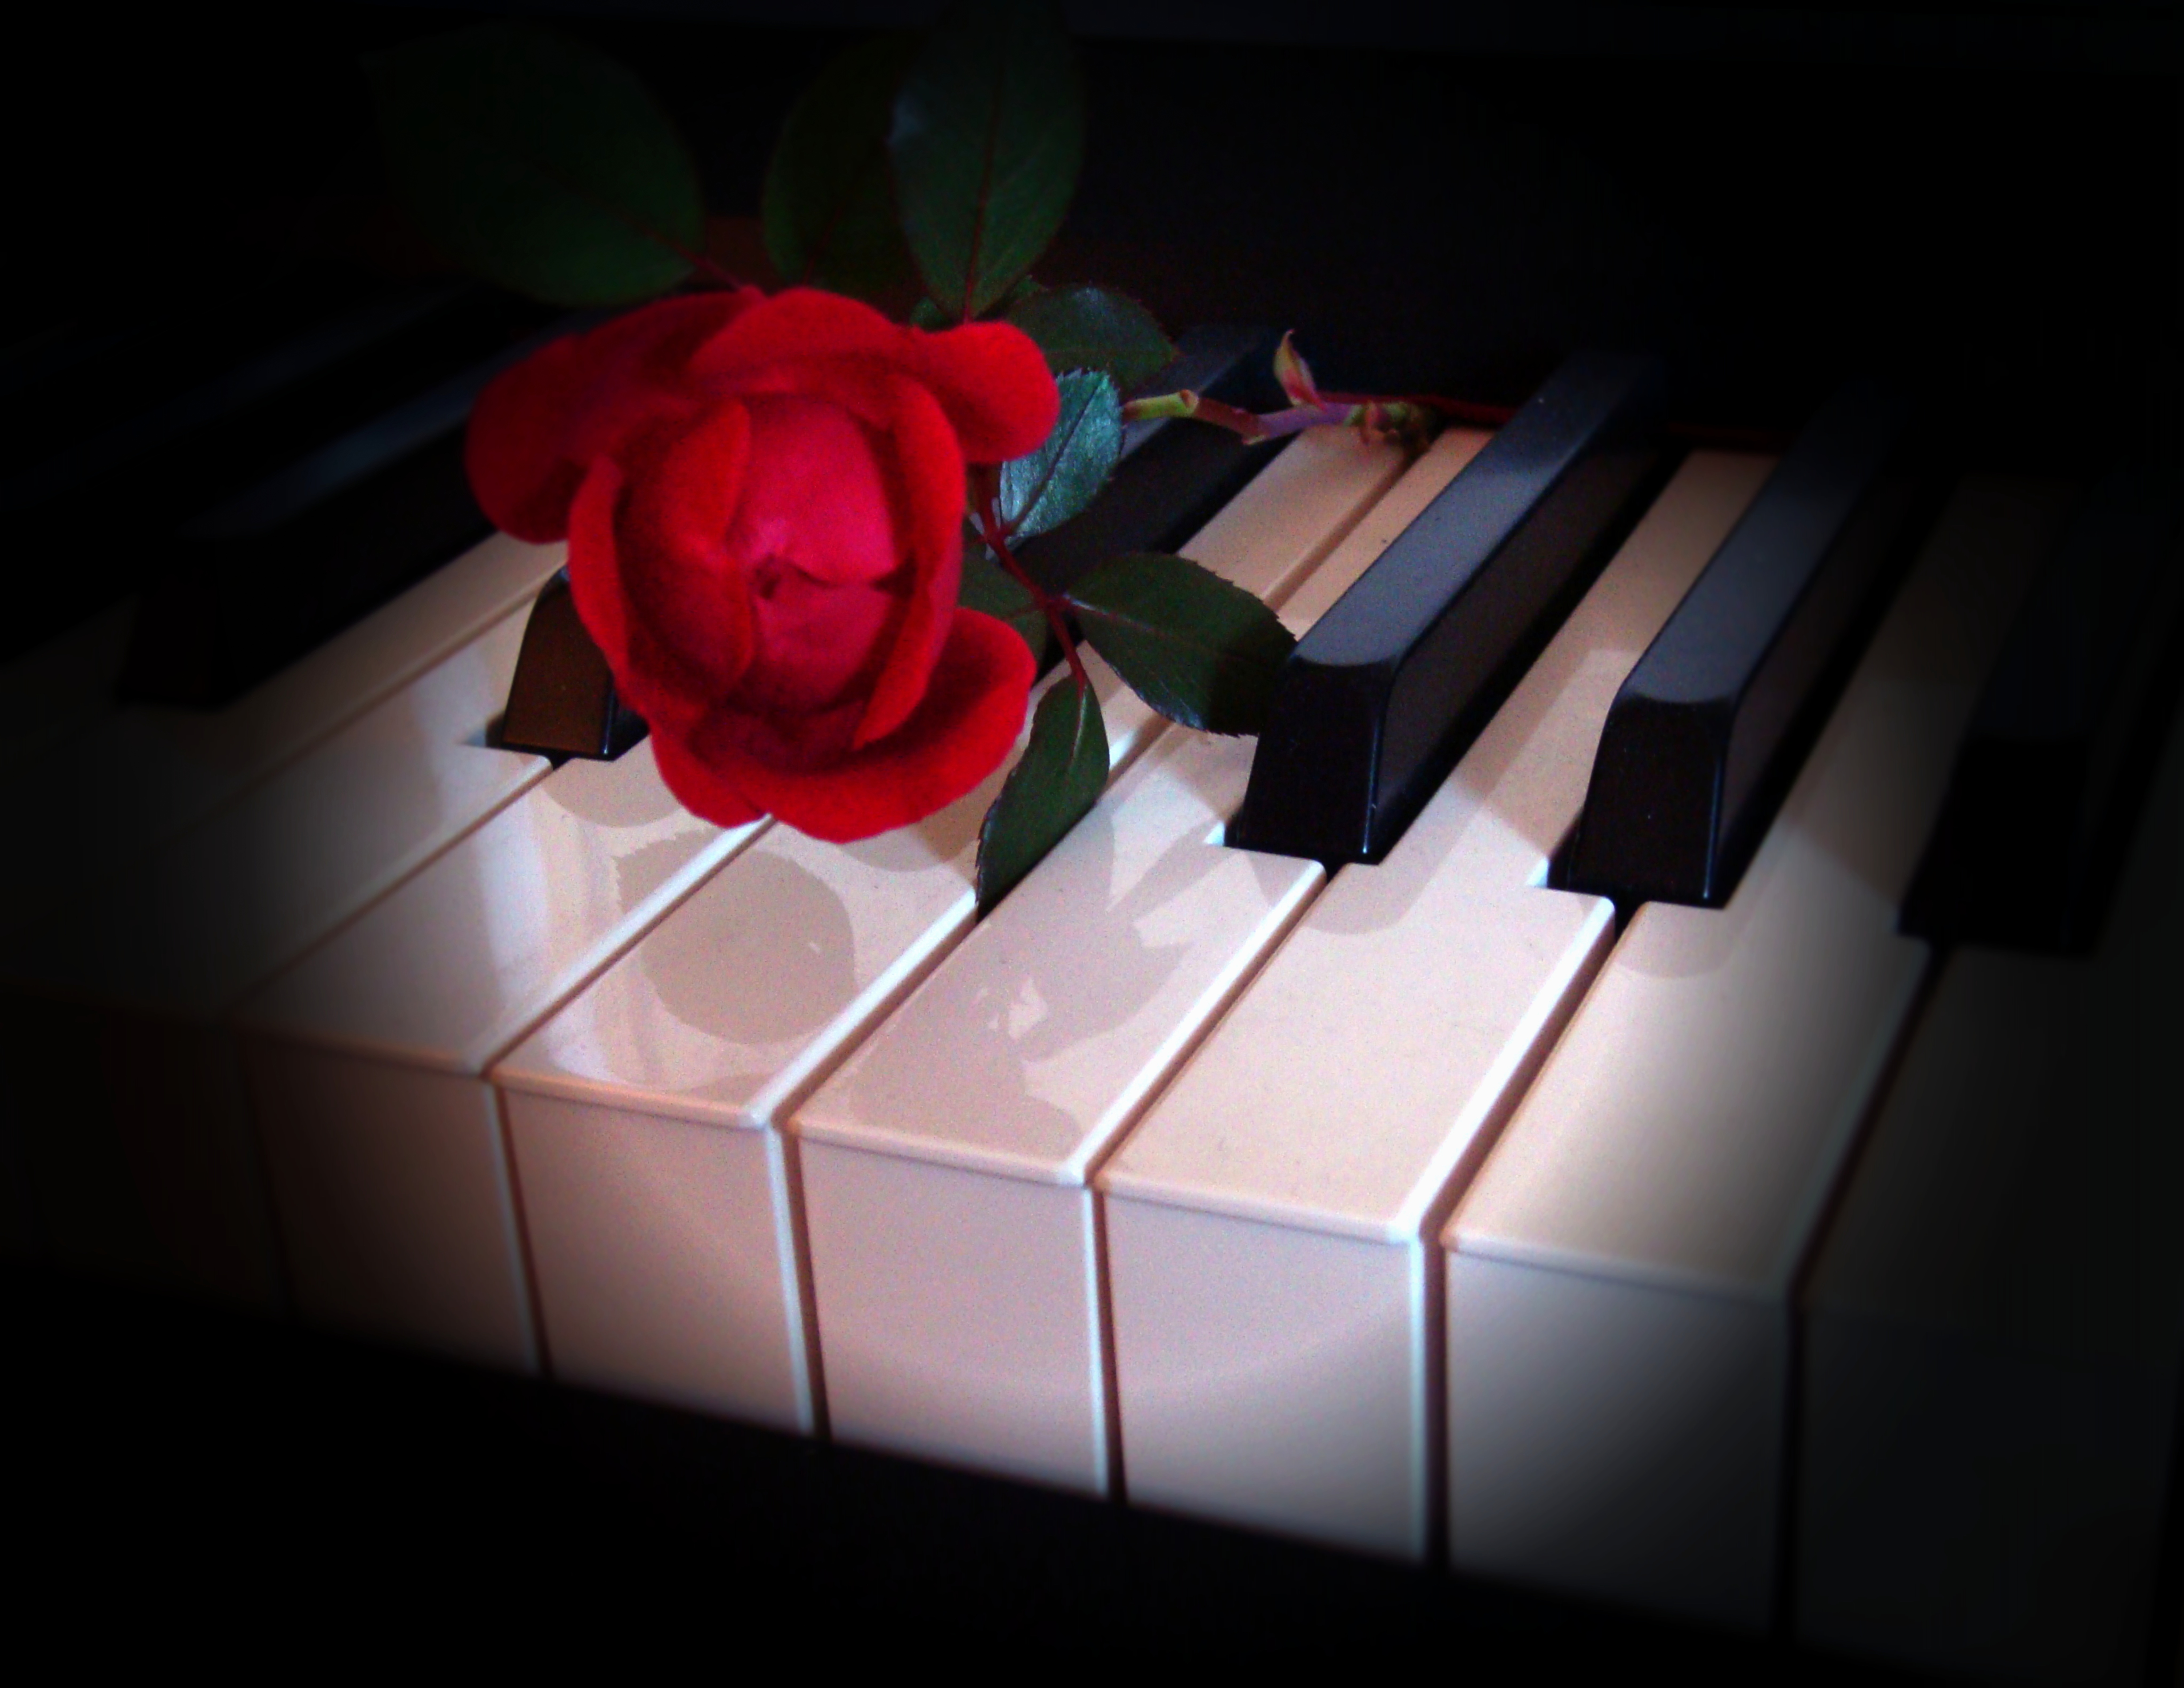
keyboard, technology, white, flower, red, color, piano, black, musical instrument, close up, string instrument, electronic device, musical keyboard